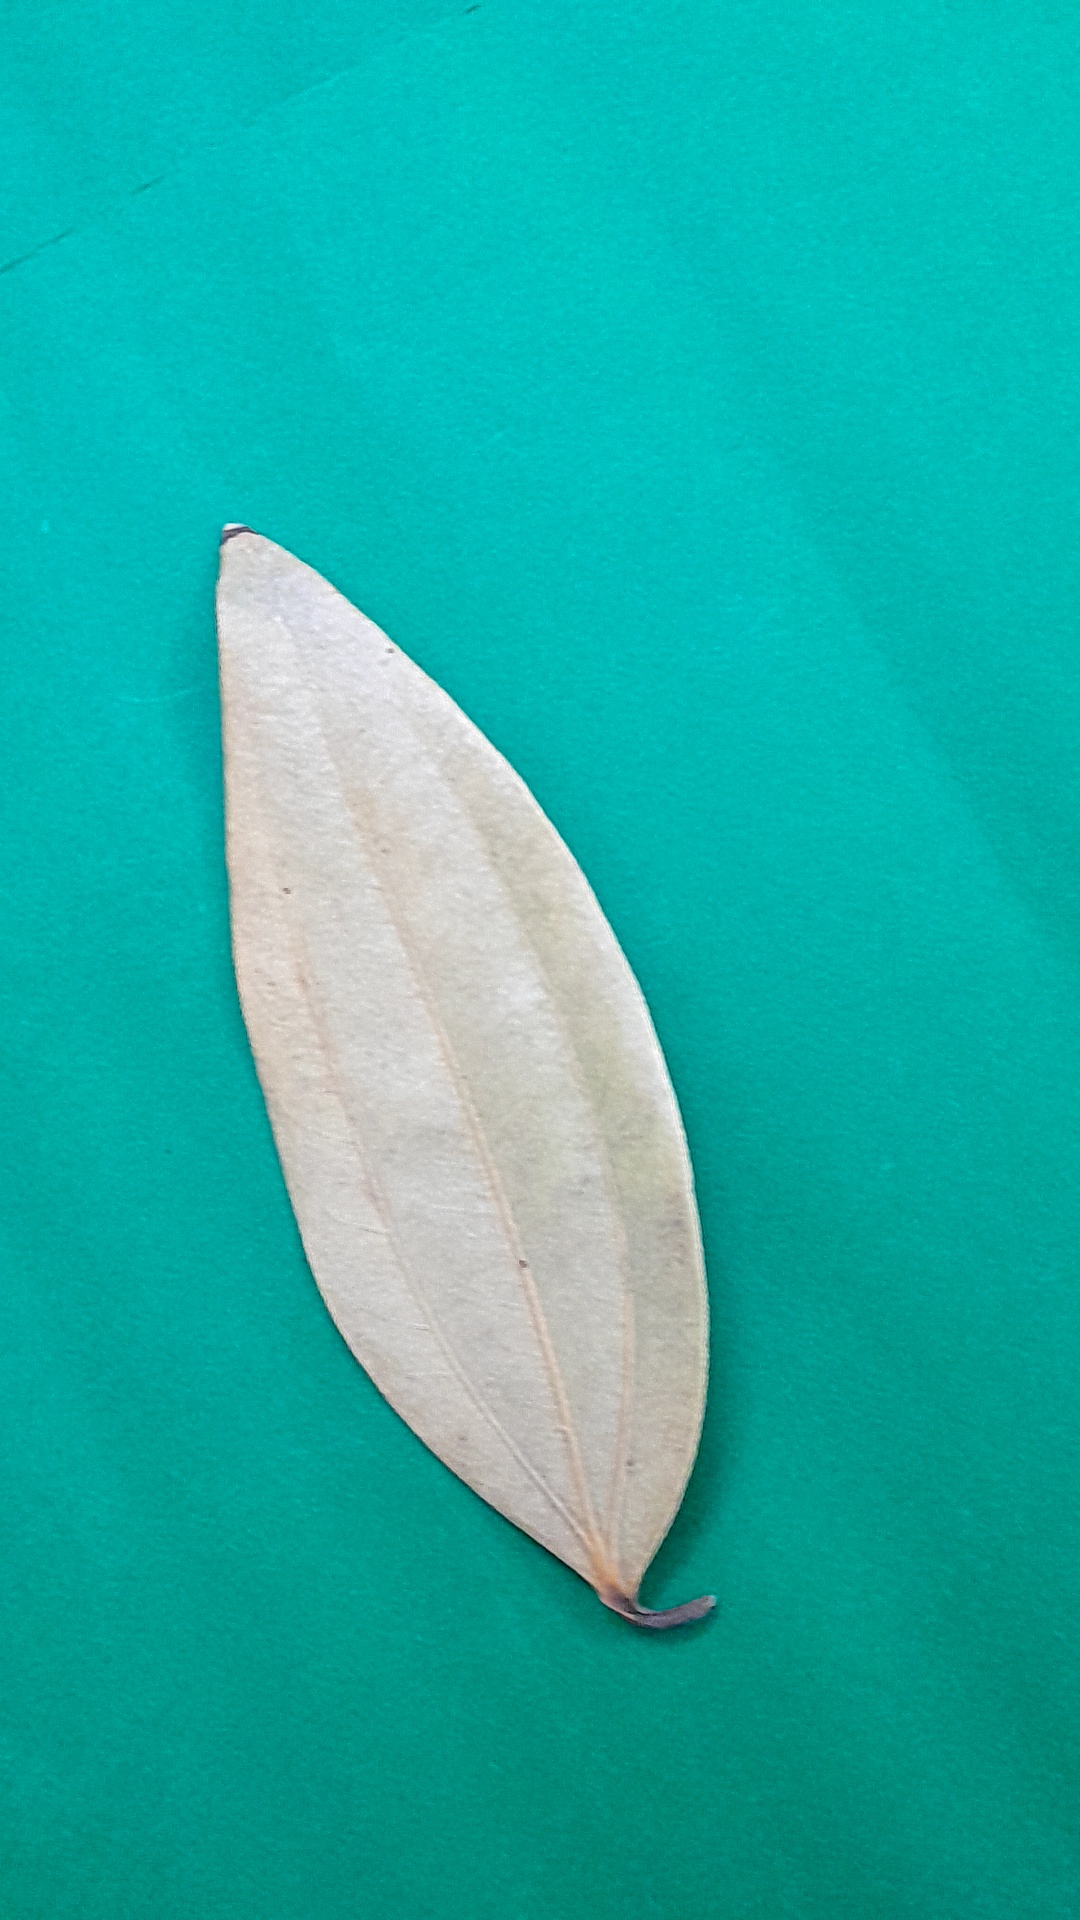
Label: Dry Leaf